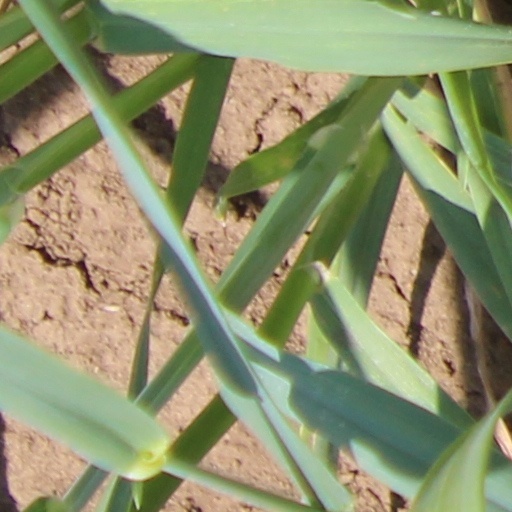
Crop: wheat